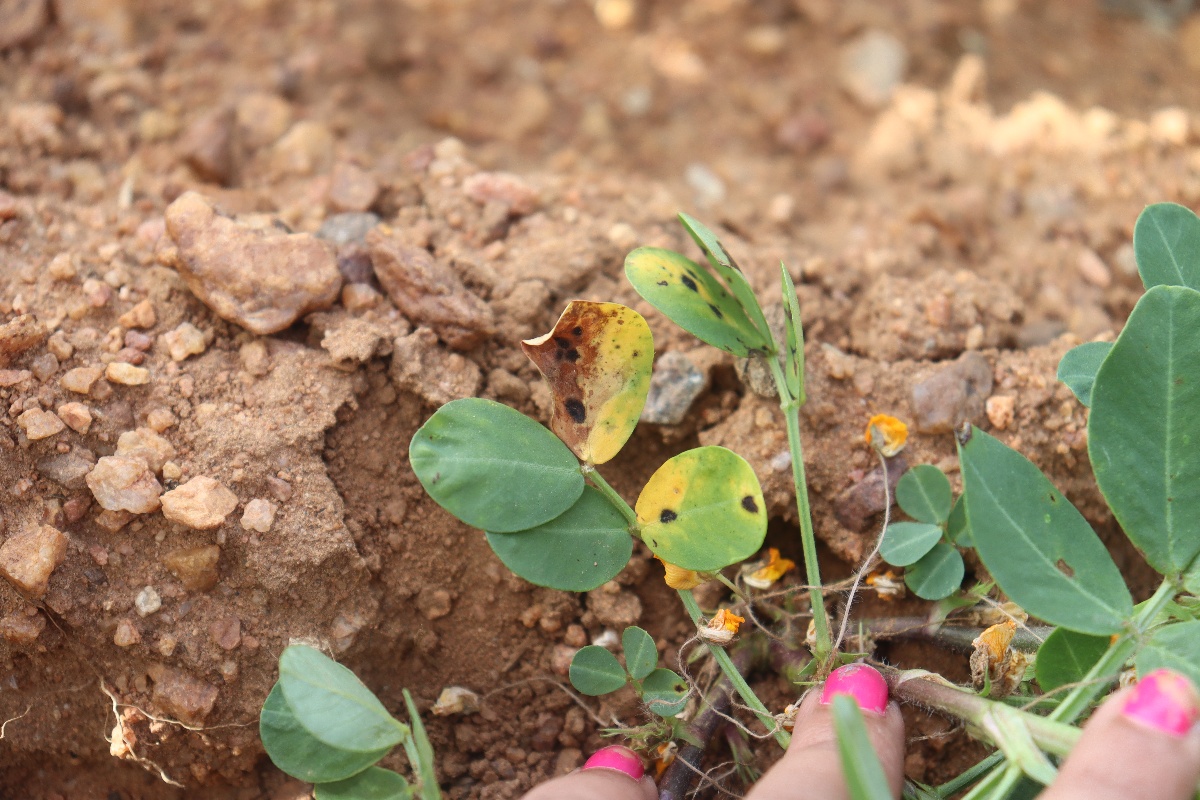
Label: early_leaf_spot